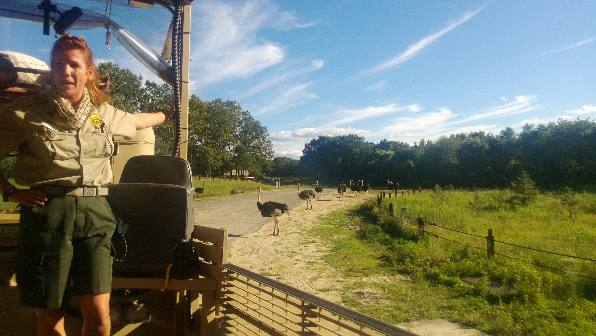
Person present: No